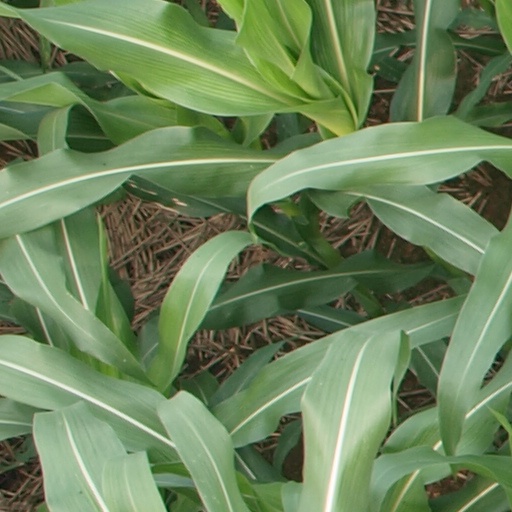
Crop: maize; corn